La Croix-Comtesse

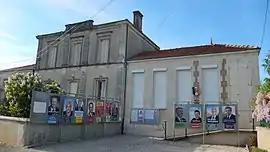
The town hall in La Croix-Comtesse

La Croix-Comtesse is a commune in the Charente-Maritime department in southwestern France.